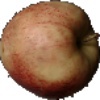
Label: Apple Red 3